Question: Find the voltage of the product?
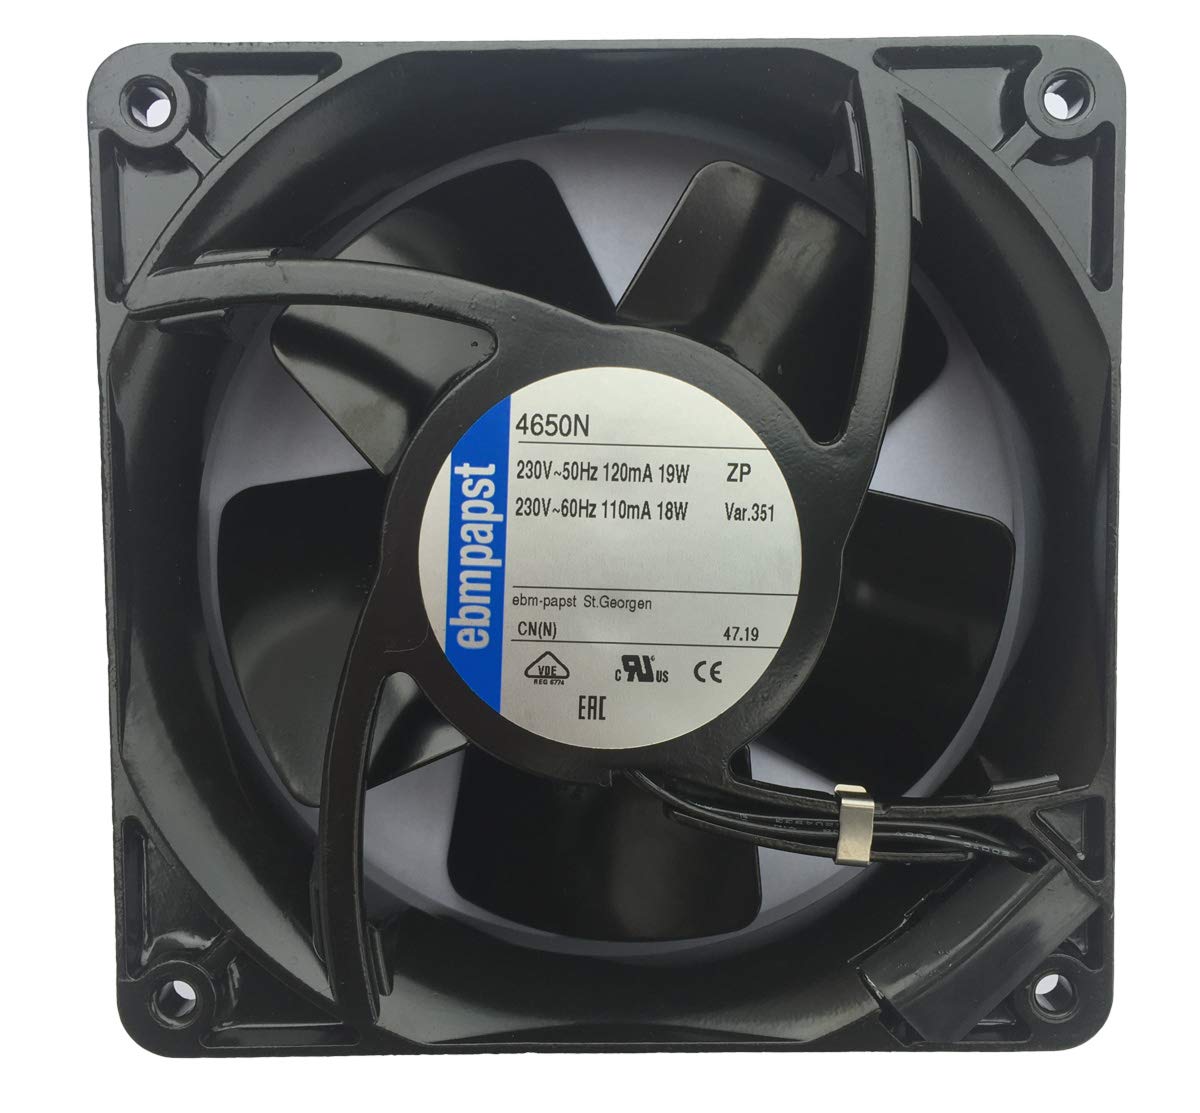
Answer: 230.0 volt